Kripalu Maharaj

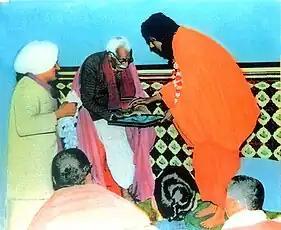

In 1955, Jagadguru Kripalu Ji organized a religious convention for spiritual leaders in India. Mahamahopadhyay Giridhar Sharma, President of the Kashi Vidvat Parishat, attended the convention and was impressed by Kripalu's scriptural knowledge. In 1957, Kripalu Ji was invited to lecture for ten days on scripture philosophy at the Kashi Vidvat Parishat, a group of 500 scholars of Vedic literature.